Bruce Davison

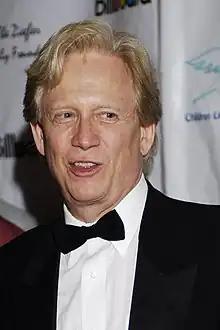
Davison at the 79th Annual Academy Awards Children Uniting Nations/Billboard after party, February 25, 2007

Davison had roles in "Runaway Jury" and "Apt Pupil", as well as the "X-Men" film franchise as Robert Kelly in the first film and a shapeshifting imposter in "X2". He was the fanatical Reverend Samuel Parris in Arthur Miller's screen adaptation of his play "The Crucible". Davison also portrayed a rich philanthropist in the film "Christmas Angel". Davison's many television credits include "Hunter" (in which he was a semi-regular for at least one season); "Marcus Welby, M.D."; "Love, American Style"; "The Waltons"; "Lou Grant"; "Murder, She Wrote"; "Designing Women"; "Seinfeld"; "Chicago Hope"; ""; "V: The Series"; ""; ""; "Battlestar Galactica"; "Lost"; ""; "Supernatural"; "Ghost Whisperer"; "Castle"; "Hawaii Five-0"; the Stephen King mini-series "Kingdom Hospital"; and a recurring role on "The Practice". He played Mark Davis, a therapist who was a love interest for Cybill Shepherd's character in a Season 1 episode ("Look Who's Stalking") of her sitcom "Cybill". Davison also had the recurring role of defense attorney Doug Hellman in "Close to Home".